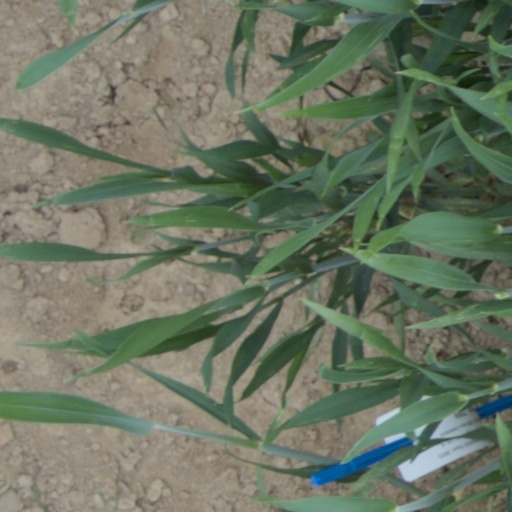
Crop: wheat